Sa'dun Hammadi

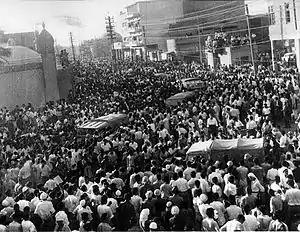
14 July Revolution scenes in Baghdad, 1958

One of Hammadi’s early party missions took place in Syria, which was caught in a whirlwind of internal tensions after several years of successive coups. A significant event in 1958 was the declaration of the United Arab Republic, a union between Egypt and Syria, with Abdel Nasser and Shukri al-Quwatli signing the charter. However, unity was not easily achieved, as Gamal Abdel Nasser insisted on the dissolution of Syrian parties, a condition that was disappointing to the Baathists. In response, the Iraqi Baath leadership sent Hammadi to Damascus with a mission to persuade the Syrian Baath Party of the dangers of dissolving their party, but the mission ultimately failed.